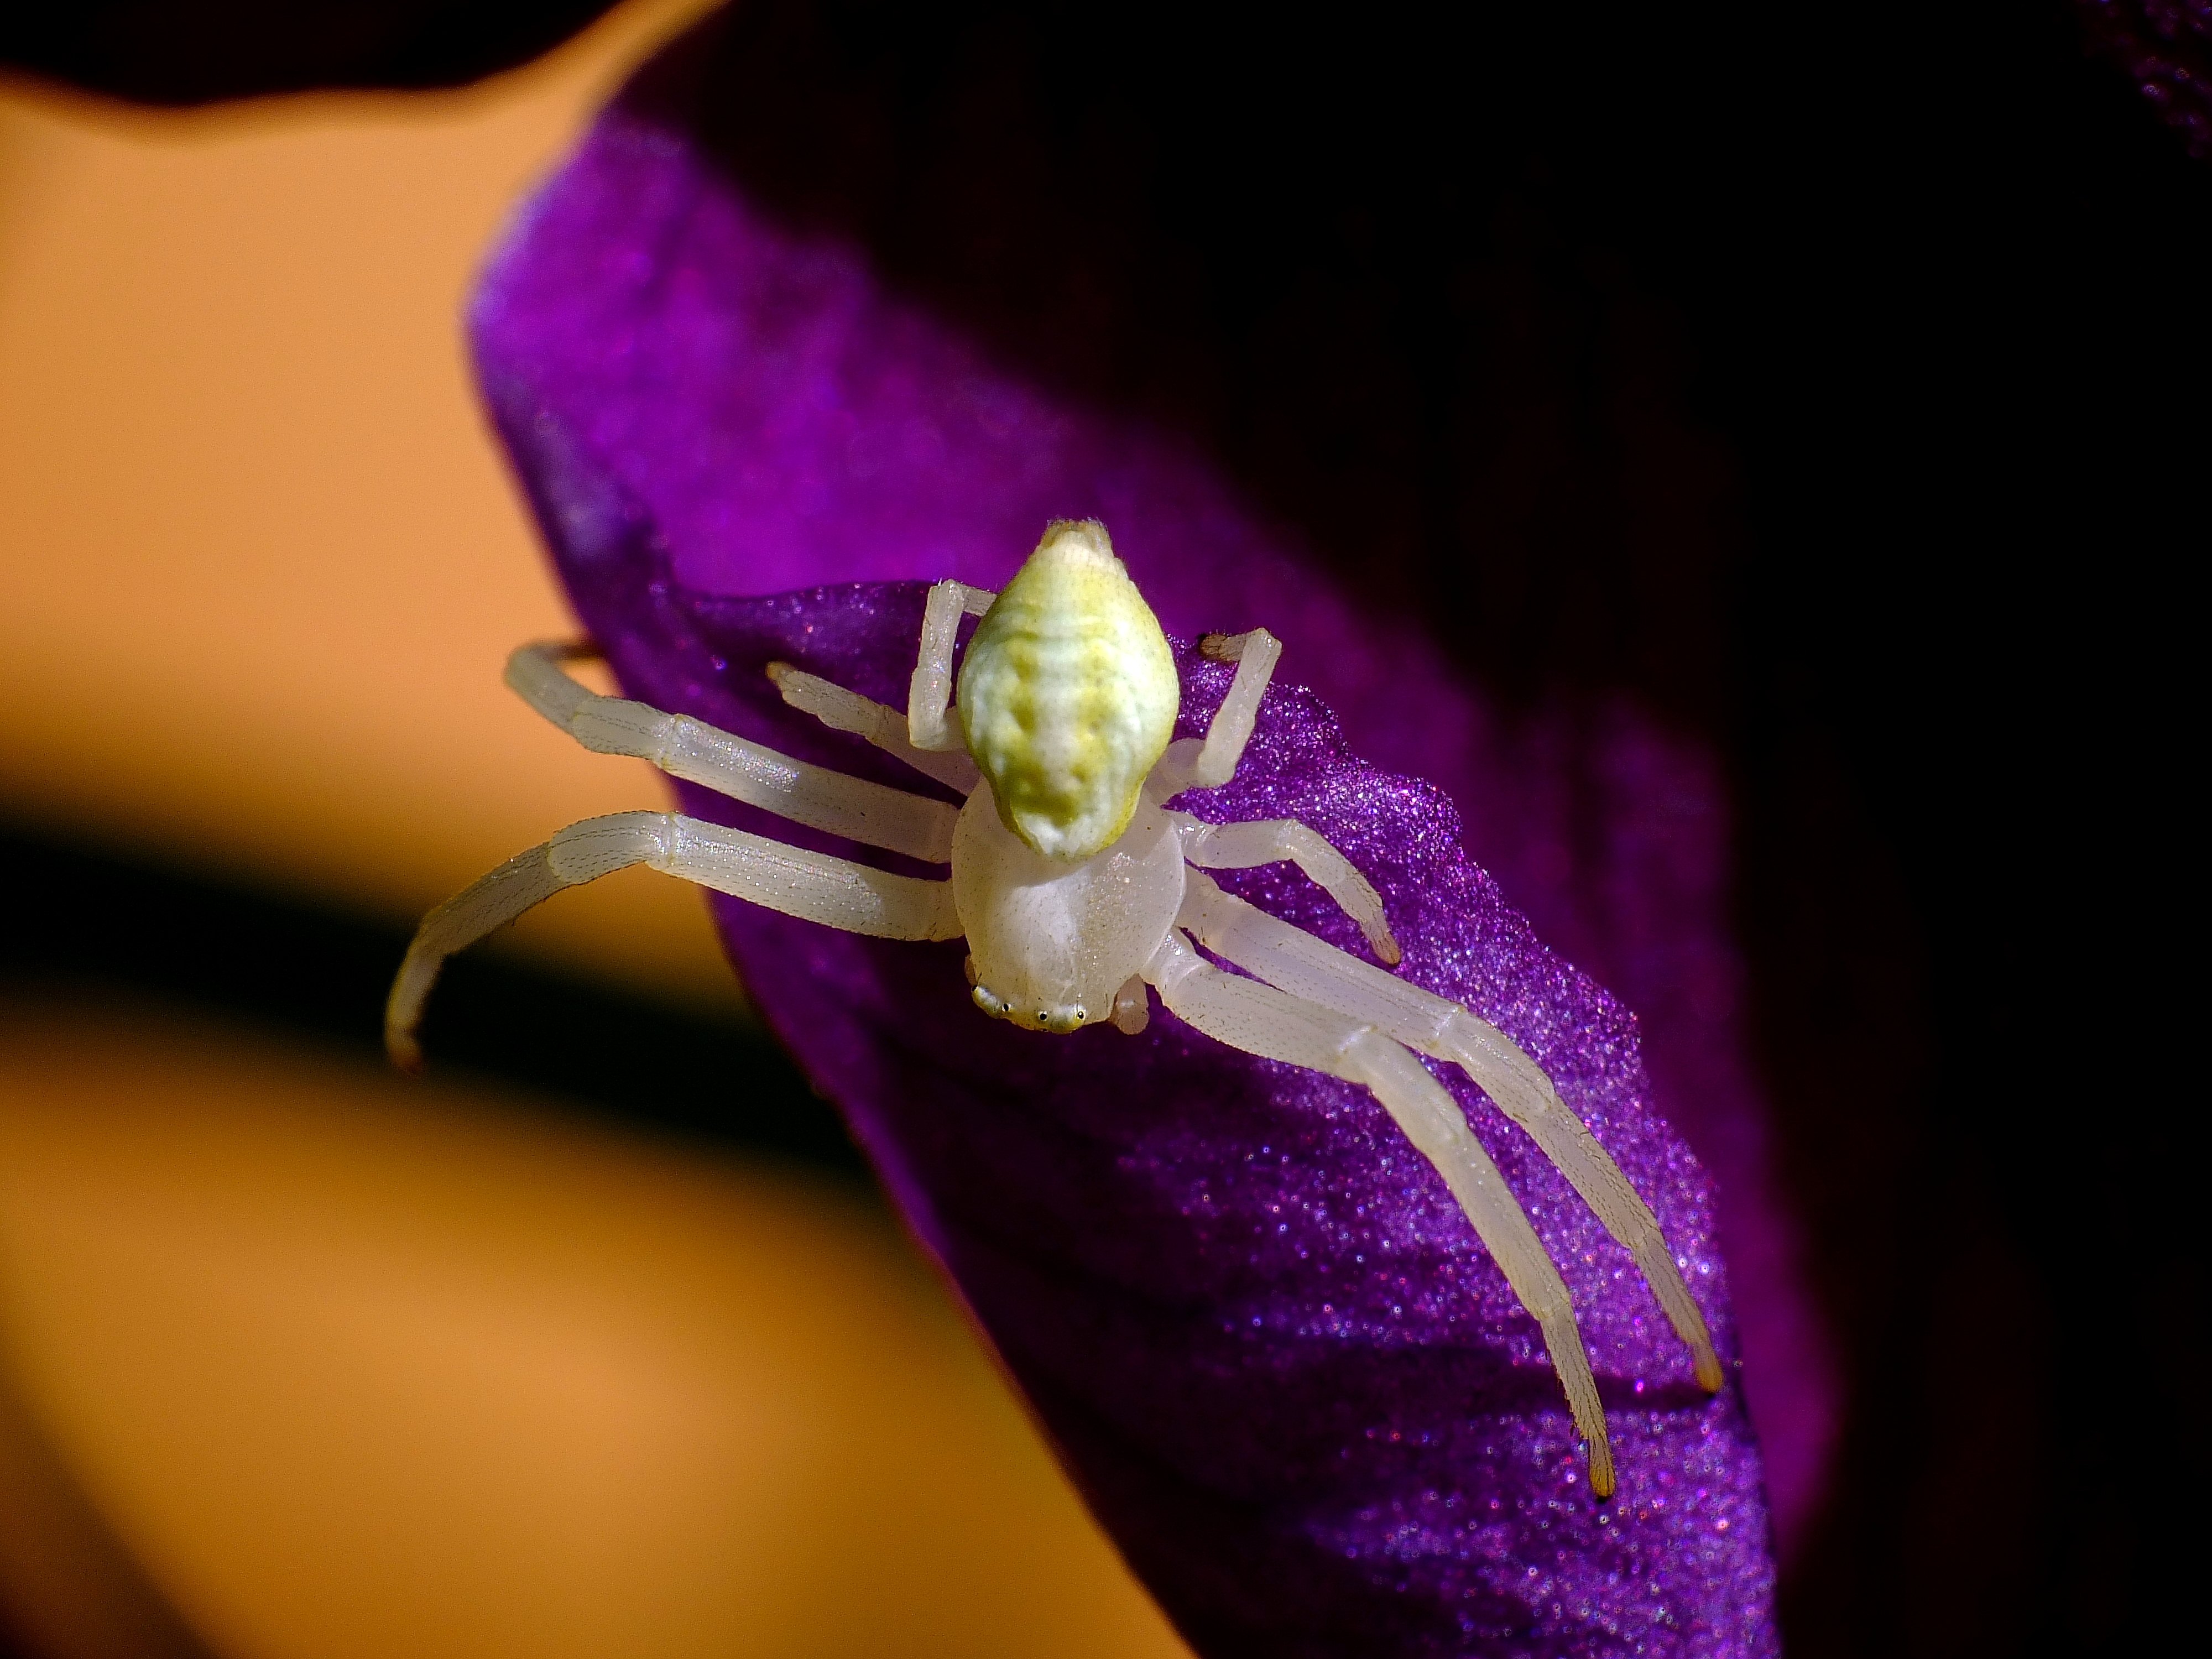
nature, plant, photography, leaf, flower, purple, petal, color, macro, flora, close up, eye, animals, naturaleza, espaa, galicia, pontevedra, ggl1, gaby1, xovesphoto, animales, gphoto, raynox250, fujifilmxs1, macro photography, flowering plant, plant stem, land plant